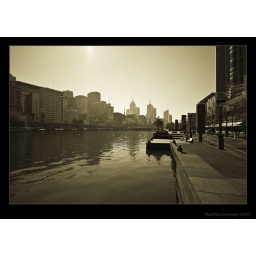
You cant tell how brown the river is in Black and White. :P